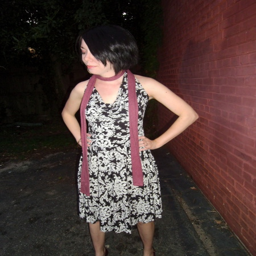
dress into a halter dress